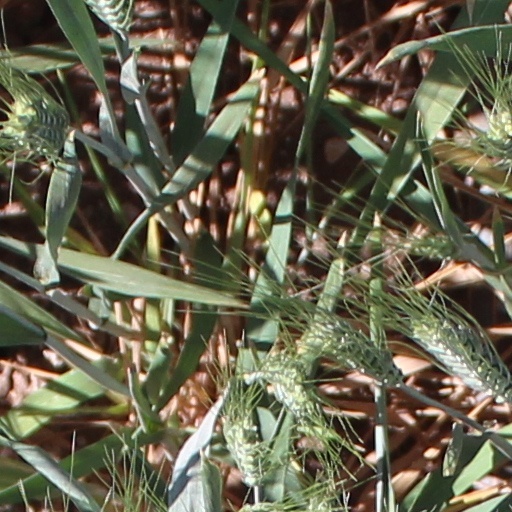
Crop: wheat